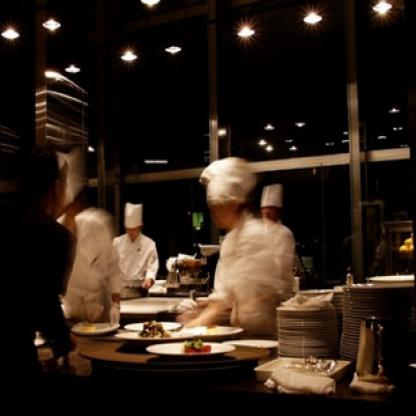
Scene: Indoor